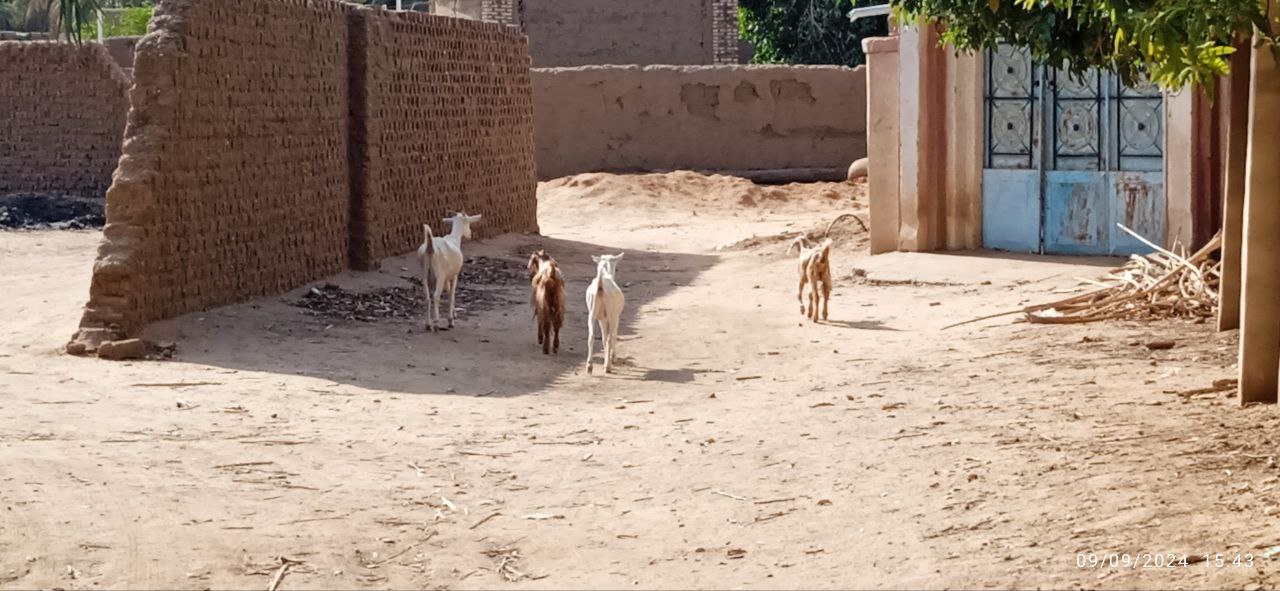
الوصف بالفصحى: أغنام تسير في شارع
الوصف بالعامية السودانية: غنم ماشي ليهو في نجيلة و بيرعى فيها
التصنيف: Agriculture & Livestock